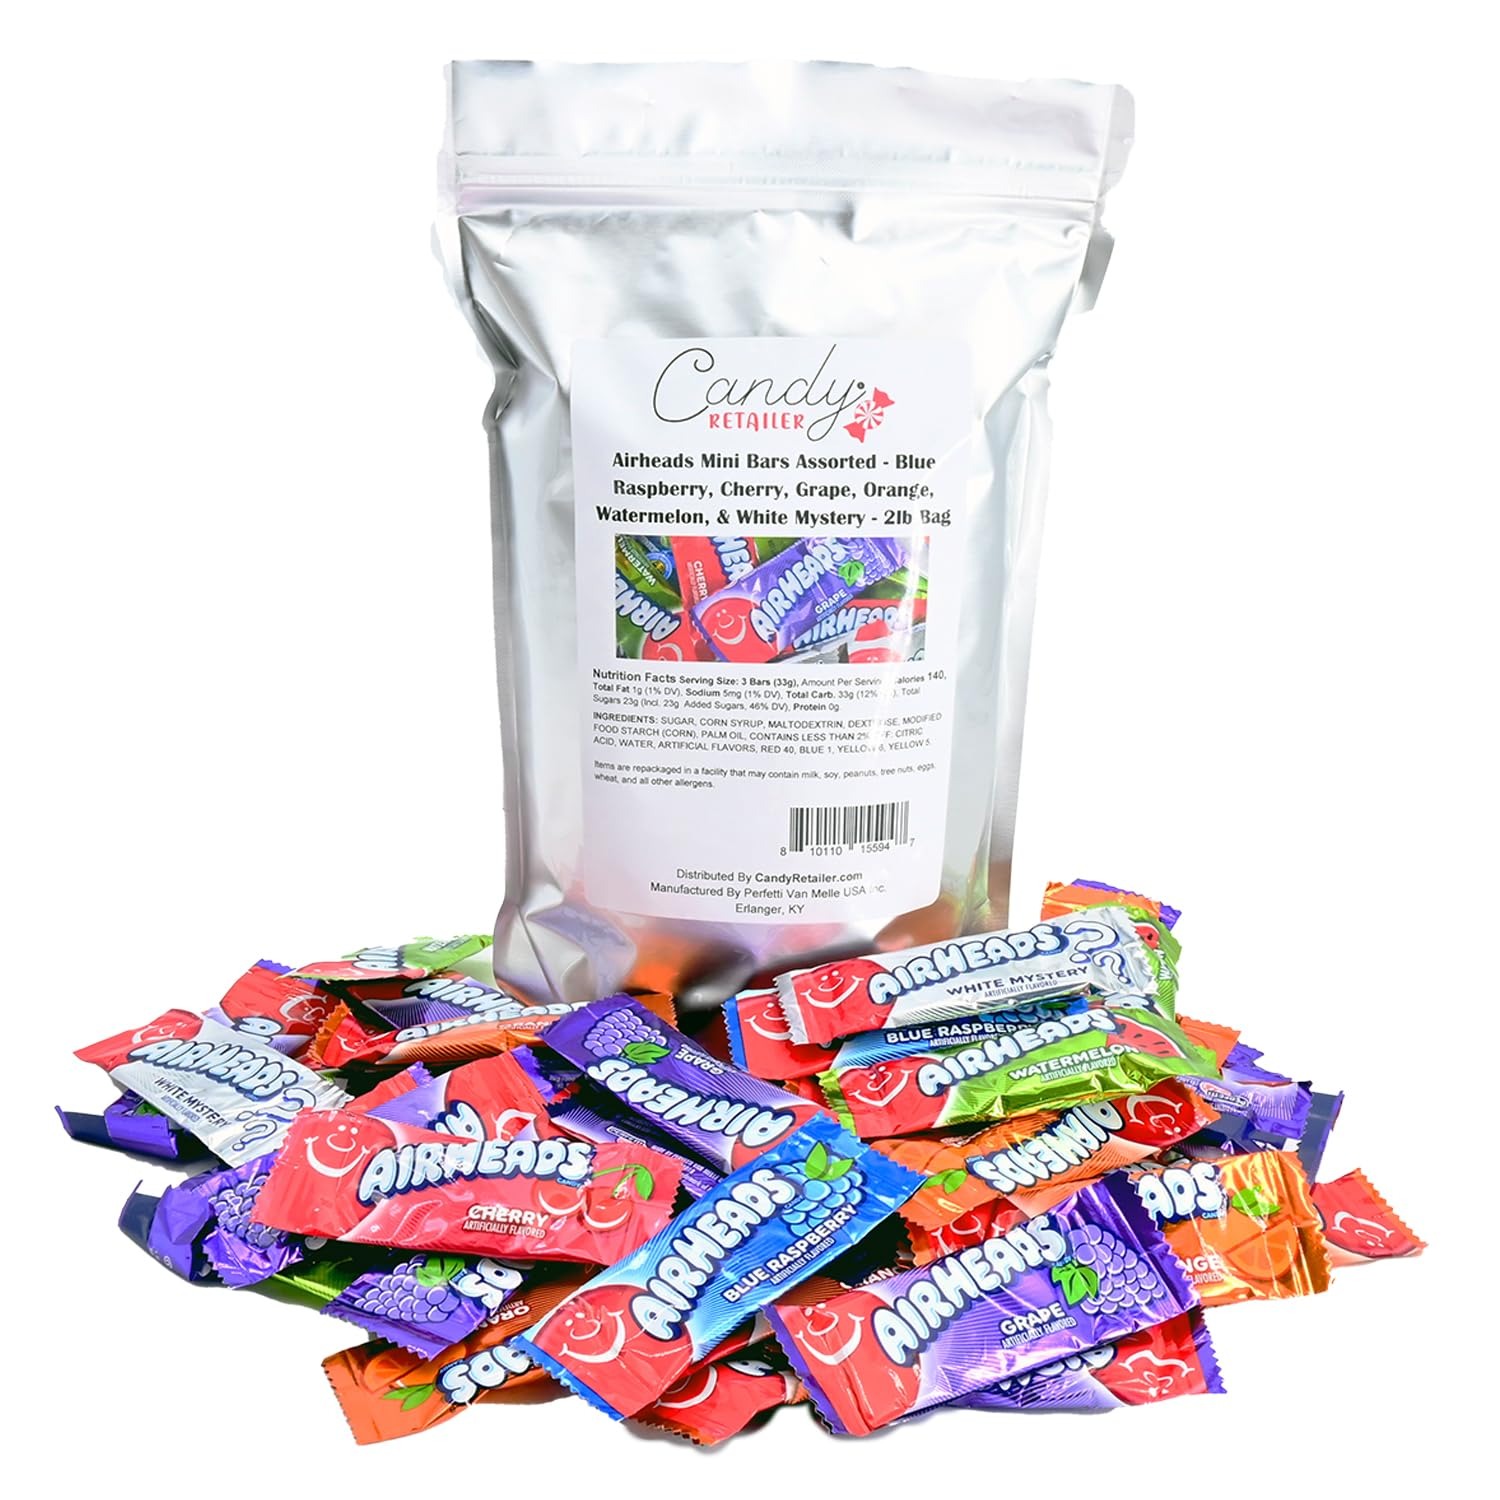
Item Name: Airheads Mini Bars Assorted - Blue Raspberry, Cherry, Grape, Orange, Watermelon, & White Mystery (2 Lb)
Bullet Point 1: Discover the joy of Airheads with our Minis Bulk Variety Pack, featuring assorted flavors like Orange, Blue Raspberry, Watermelon, Grape, Cherry, and White Mystery.
Bullet Point 2: Explore all your favorite Airheads flavors without committing to a whole case – it's the ideal way to satisfy every palate at any event or gathering.
Bullet Point 3: Share the love by stocking up your pantry with Airheads bulk candy, perfect for holidays, event party favors, office treats, concession stands, kids' parties, and more!
Bullet Point 4: Indulge in a variety of fruit-flavored Airheads Mini Bars, including Cherry, Blue Raspberry, White Mystery, and Watermelon, individually wrapped for your convenience.
Bullet Point 5: Perfect snacks for a wide range of occasions, from office meetings to birthday parties, weddings, Halloween, Thanksgiving, Christmas gifts, New Year's celebrations, Valentine's surprises, and Fourth of July festivities.
Product Description: Discover the joy of Airheads with our Minis Bulk Variety Pack, featuring assorted flavors like Orange, Blue Raspberry, Watermelon, Grape, Cherry, and White Mystery. Explore all your favorite Airheads flavors without committing to a whole case – it's the ideal way to satisfy every palate at any event or gathering. Share the love by stocking up your pantry with Airheads bulk candy, perfect for holidays, event party favors, office treats, concession stands, kids' parties, and more! Indulge in a variety of fruit-flavored Airheads Mini Bars, including Cherry, Blue Raspberry, White Mystery, and Watermelon, individually wrapped for your convenience. Perfect snacks for a wide range of occasions, from office meetings to birthday parties, weddings, Halloween, Thanksgiving, Christmas gifts, New Year's celebrations, Valentine's surprises, and Fourth of July festivities.
Value: 1.0
Unit: Count

Price: 17.51